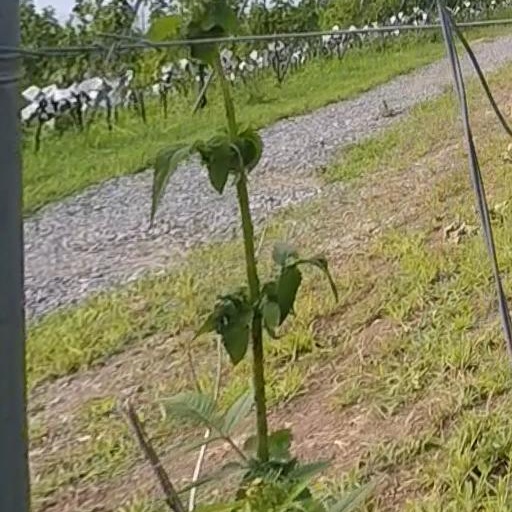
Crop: grape